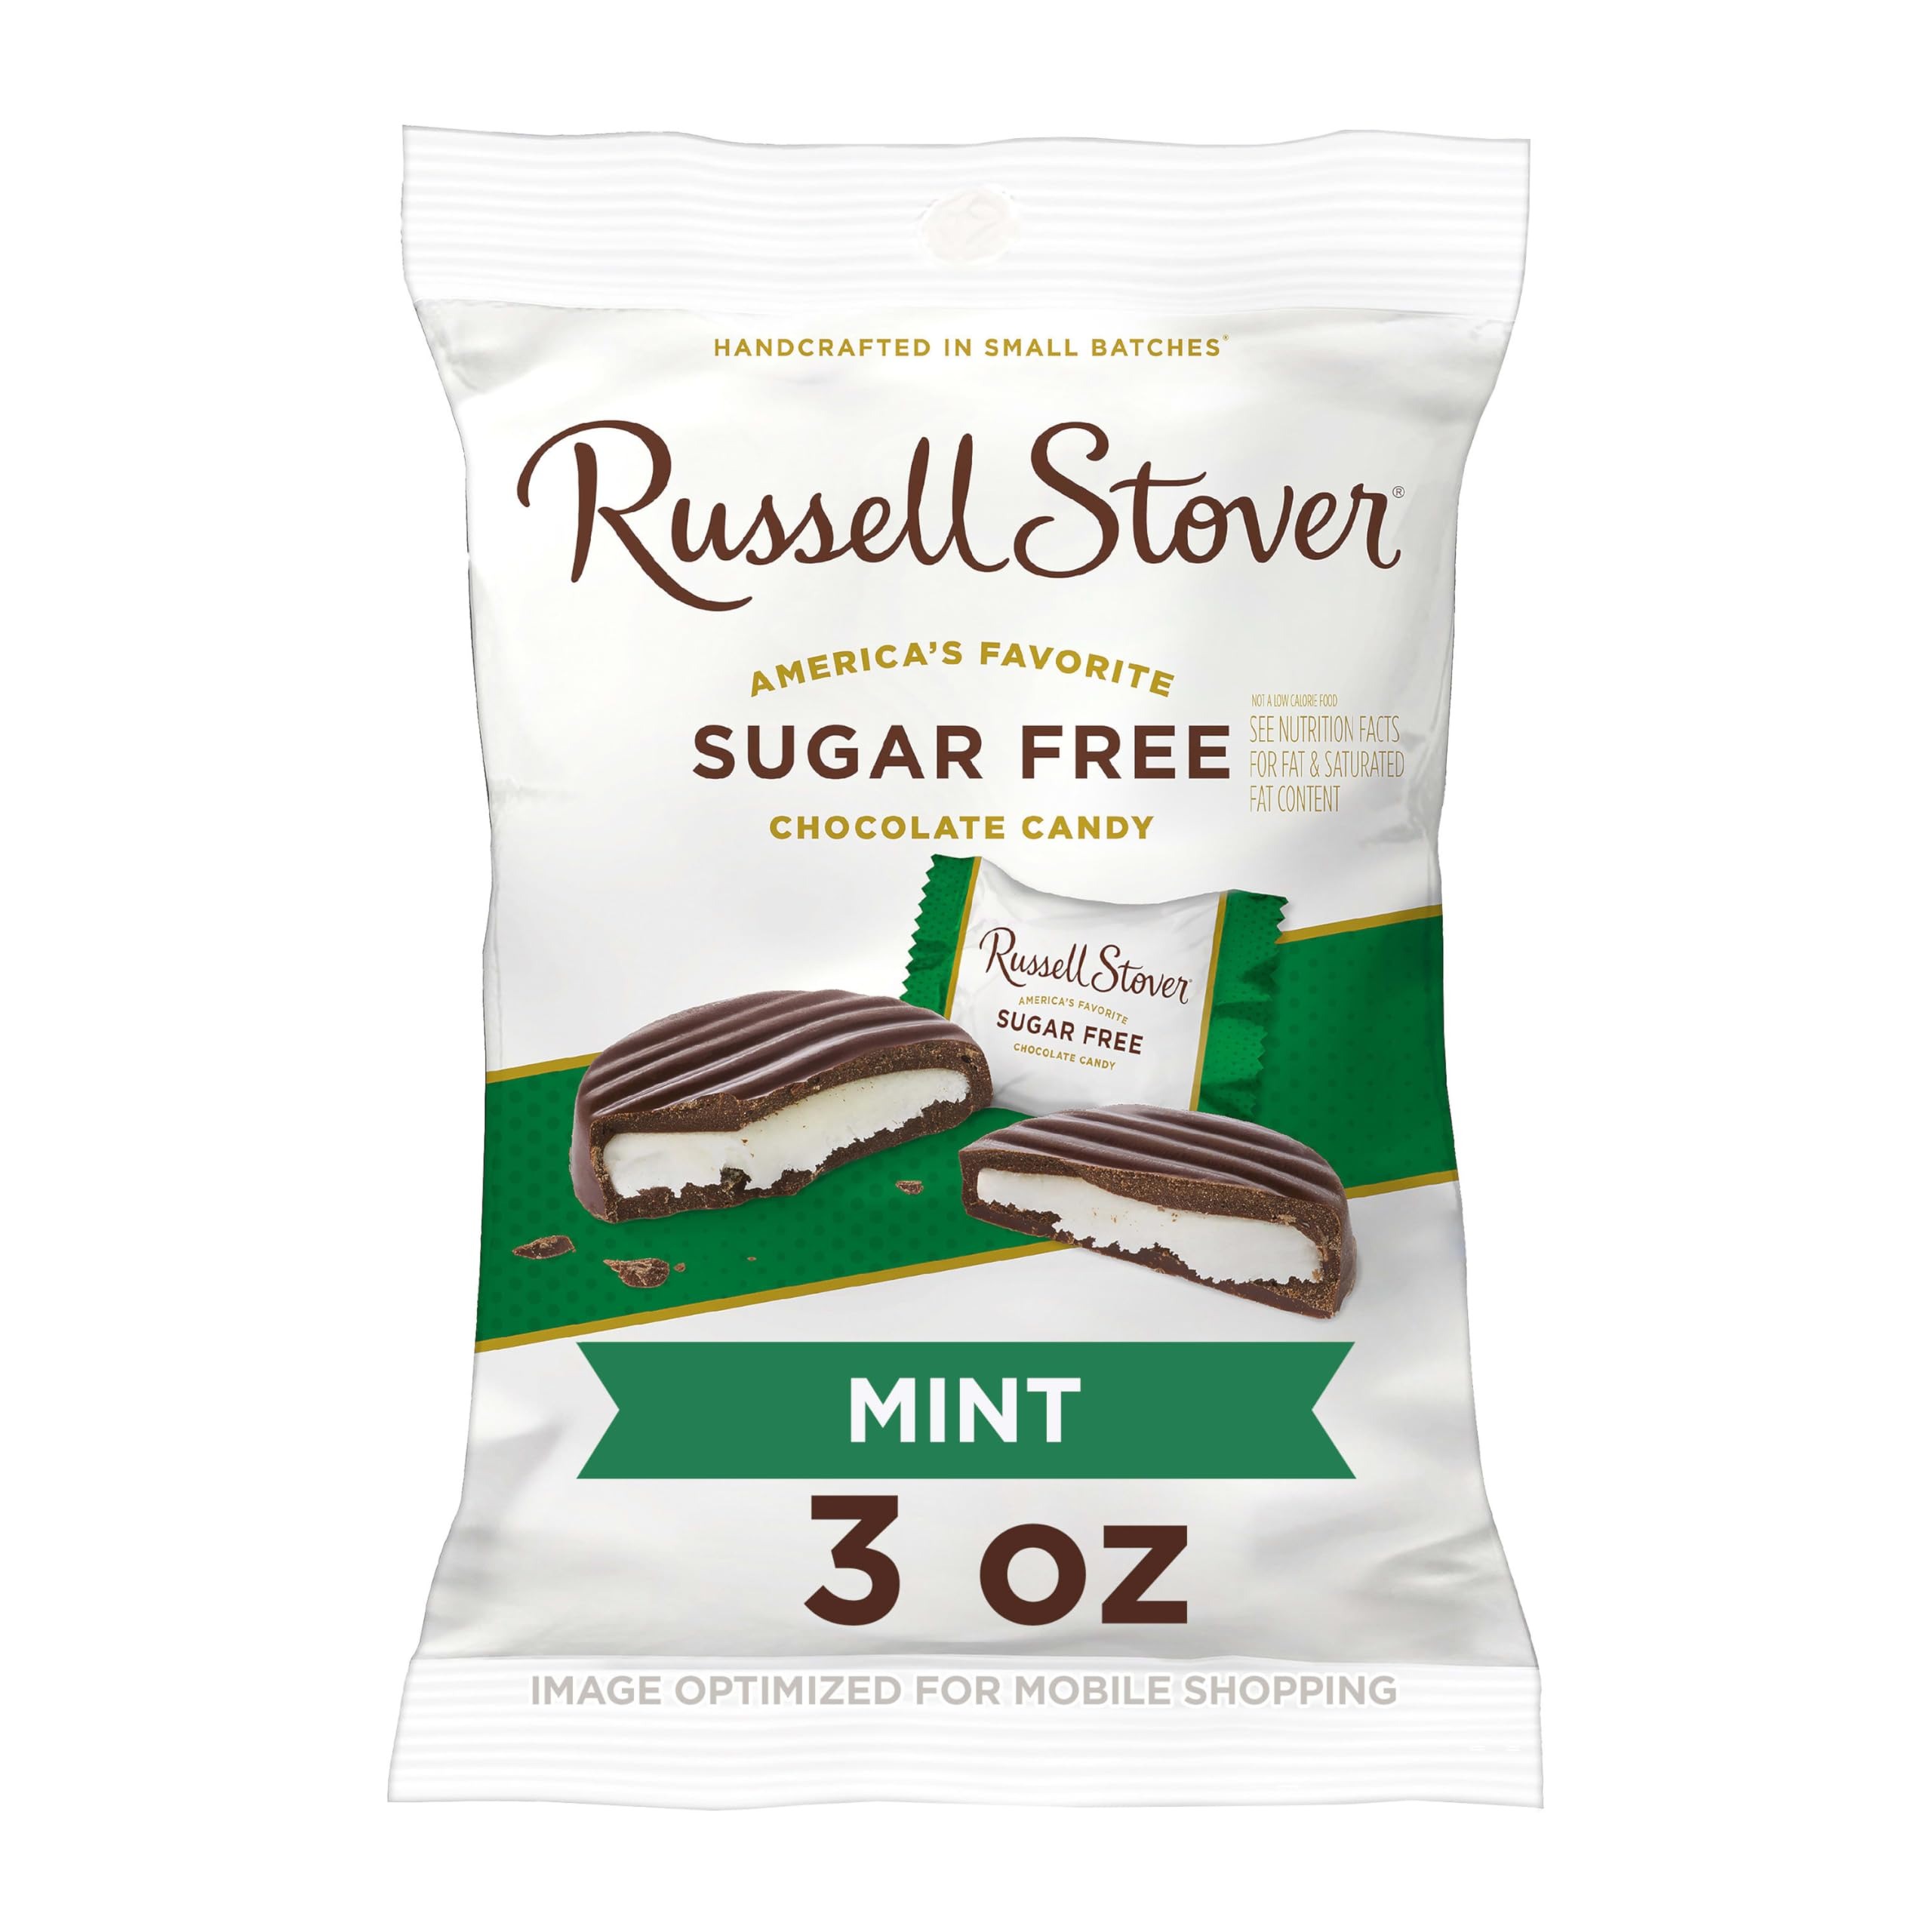
Item Name: Russell Stover Sugar-Free Mint Patties, 3 Ounce Peg Bag (Pack of 10)
Bullet Point 1: Smooth mint patties covered in rich dark chocolate make a great snack to take on-the-go
Bullet Point 2: Made with stevia extract – guarantee of quality of freshness
Bullet Point 3: Russell Stover Sugar Free delivers the taste and tradition you remember, without the sugar.
Bullet Point 4: Chocolate candies made from scratch with the finest ingredients.
Bullet Point 5: Russell Stover Chocolates is an American Classic est. 1923; Made from our hearts with tradition and passion.
Value: 36.0
Unit: ounce

Price: 5.755